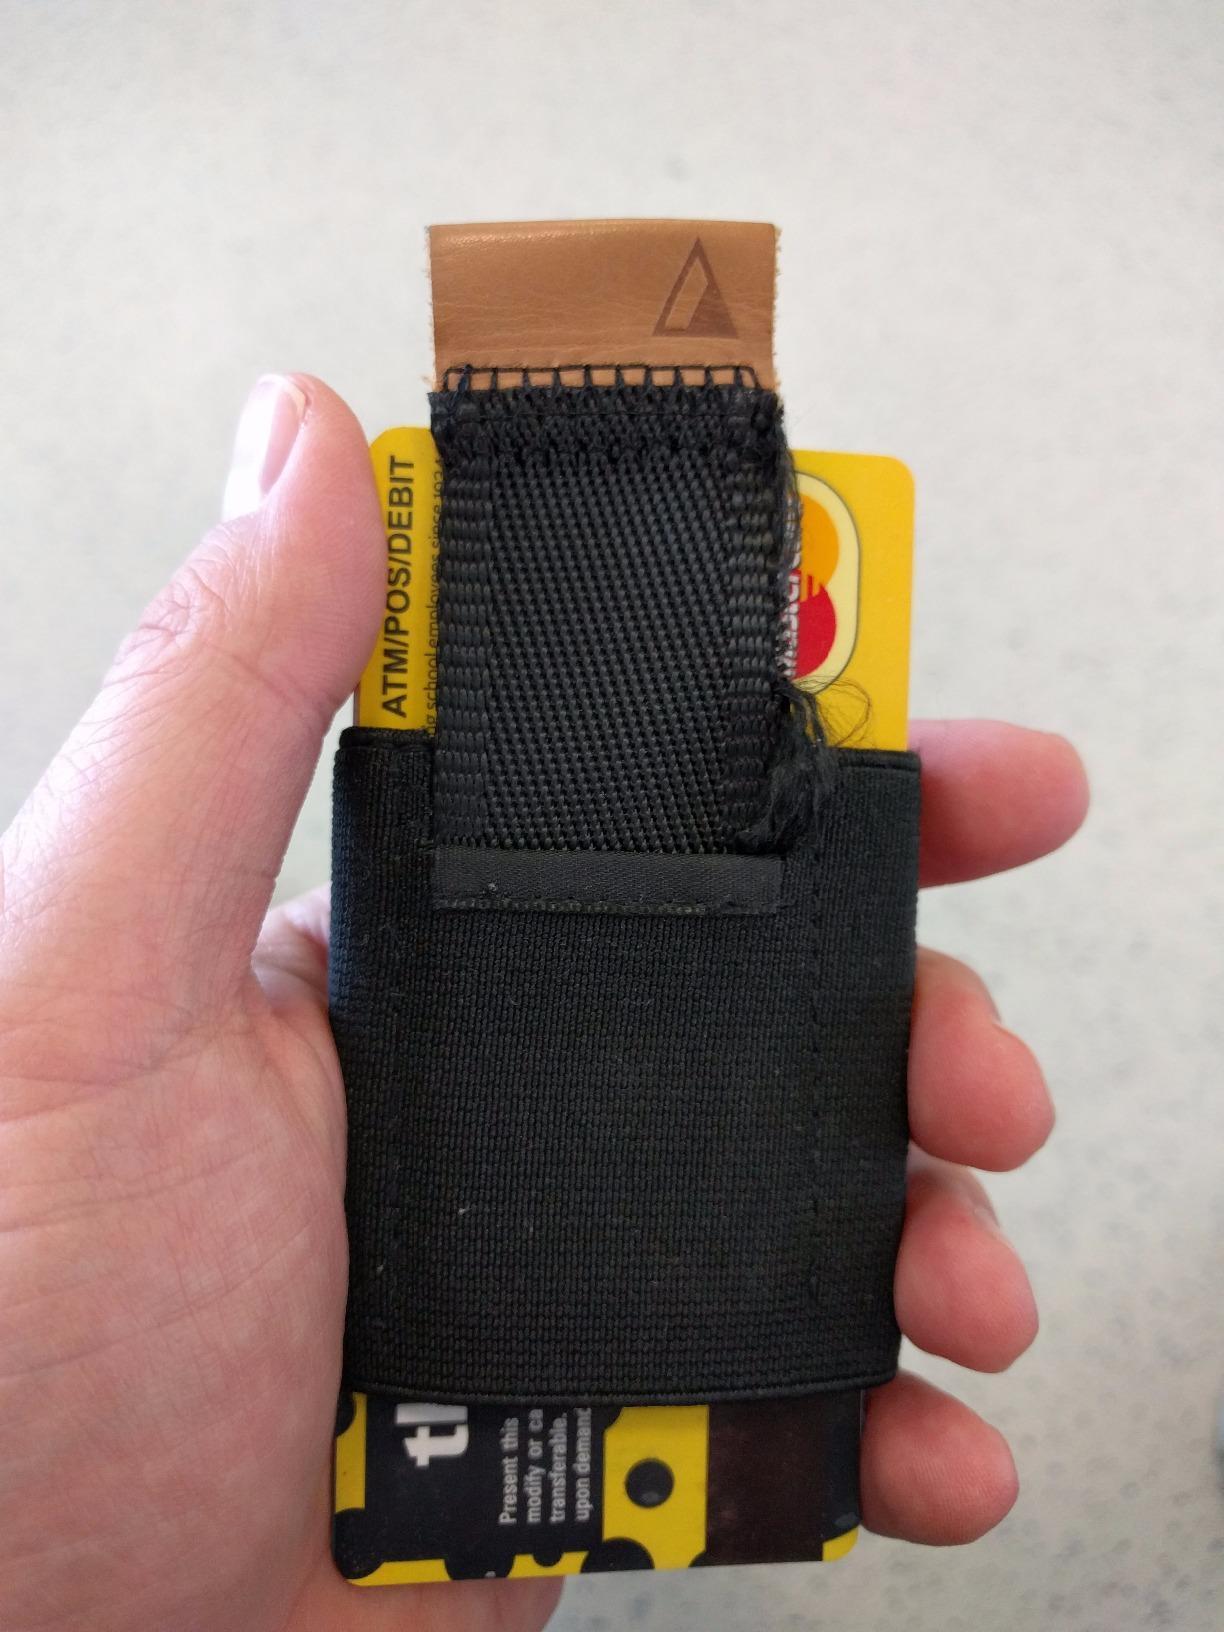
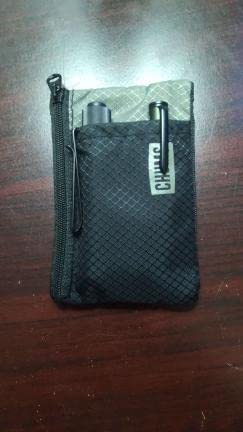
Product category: accessories_wallet
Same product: no